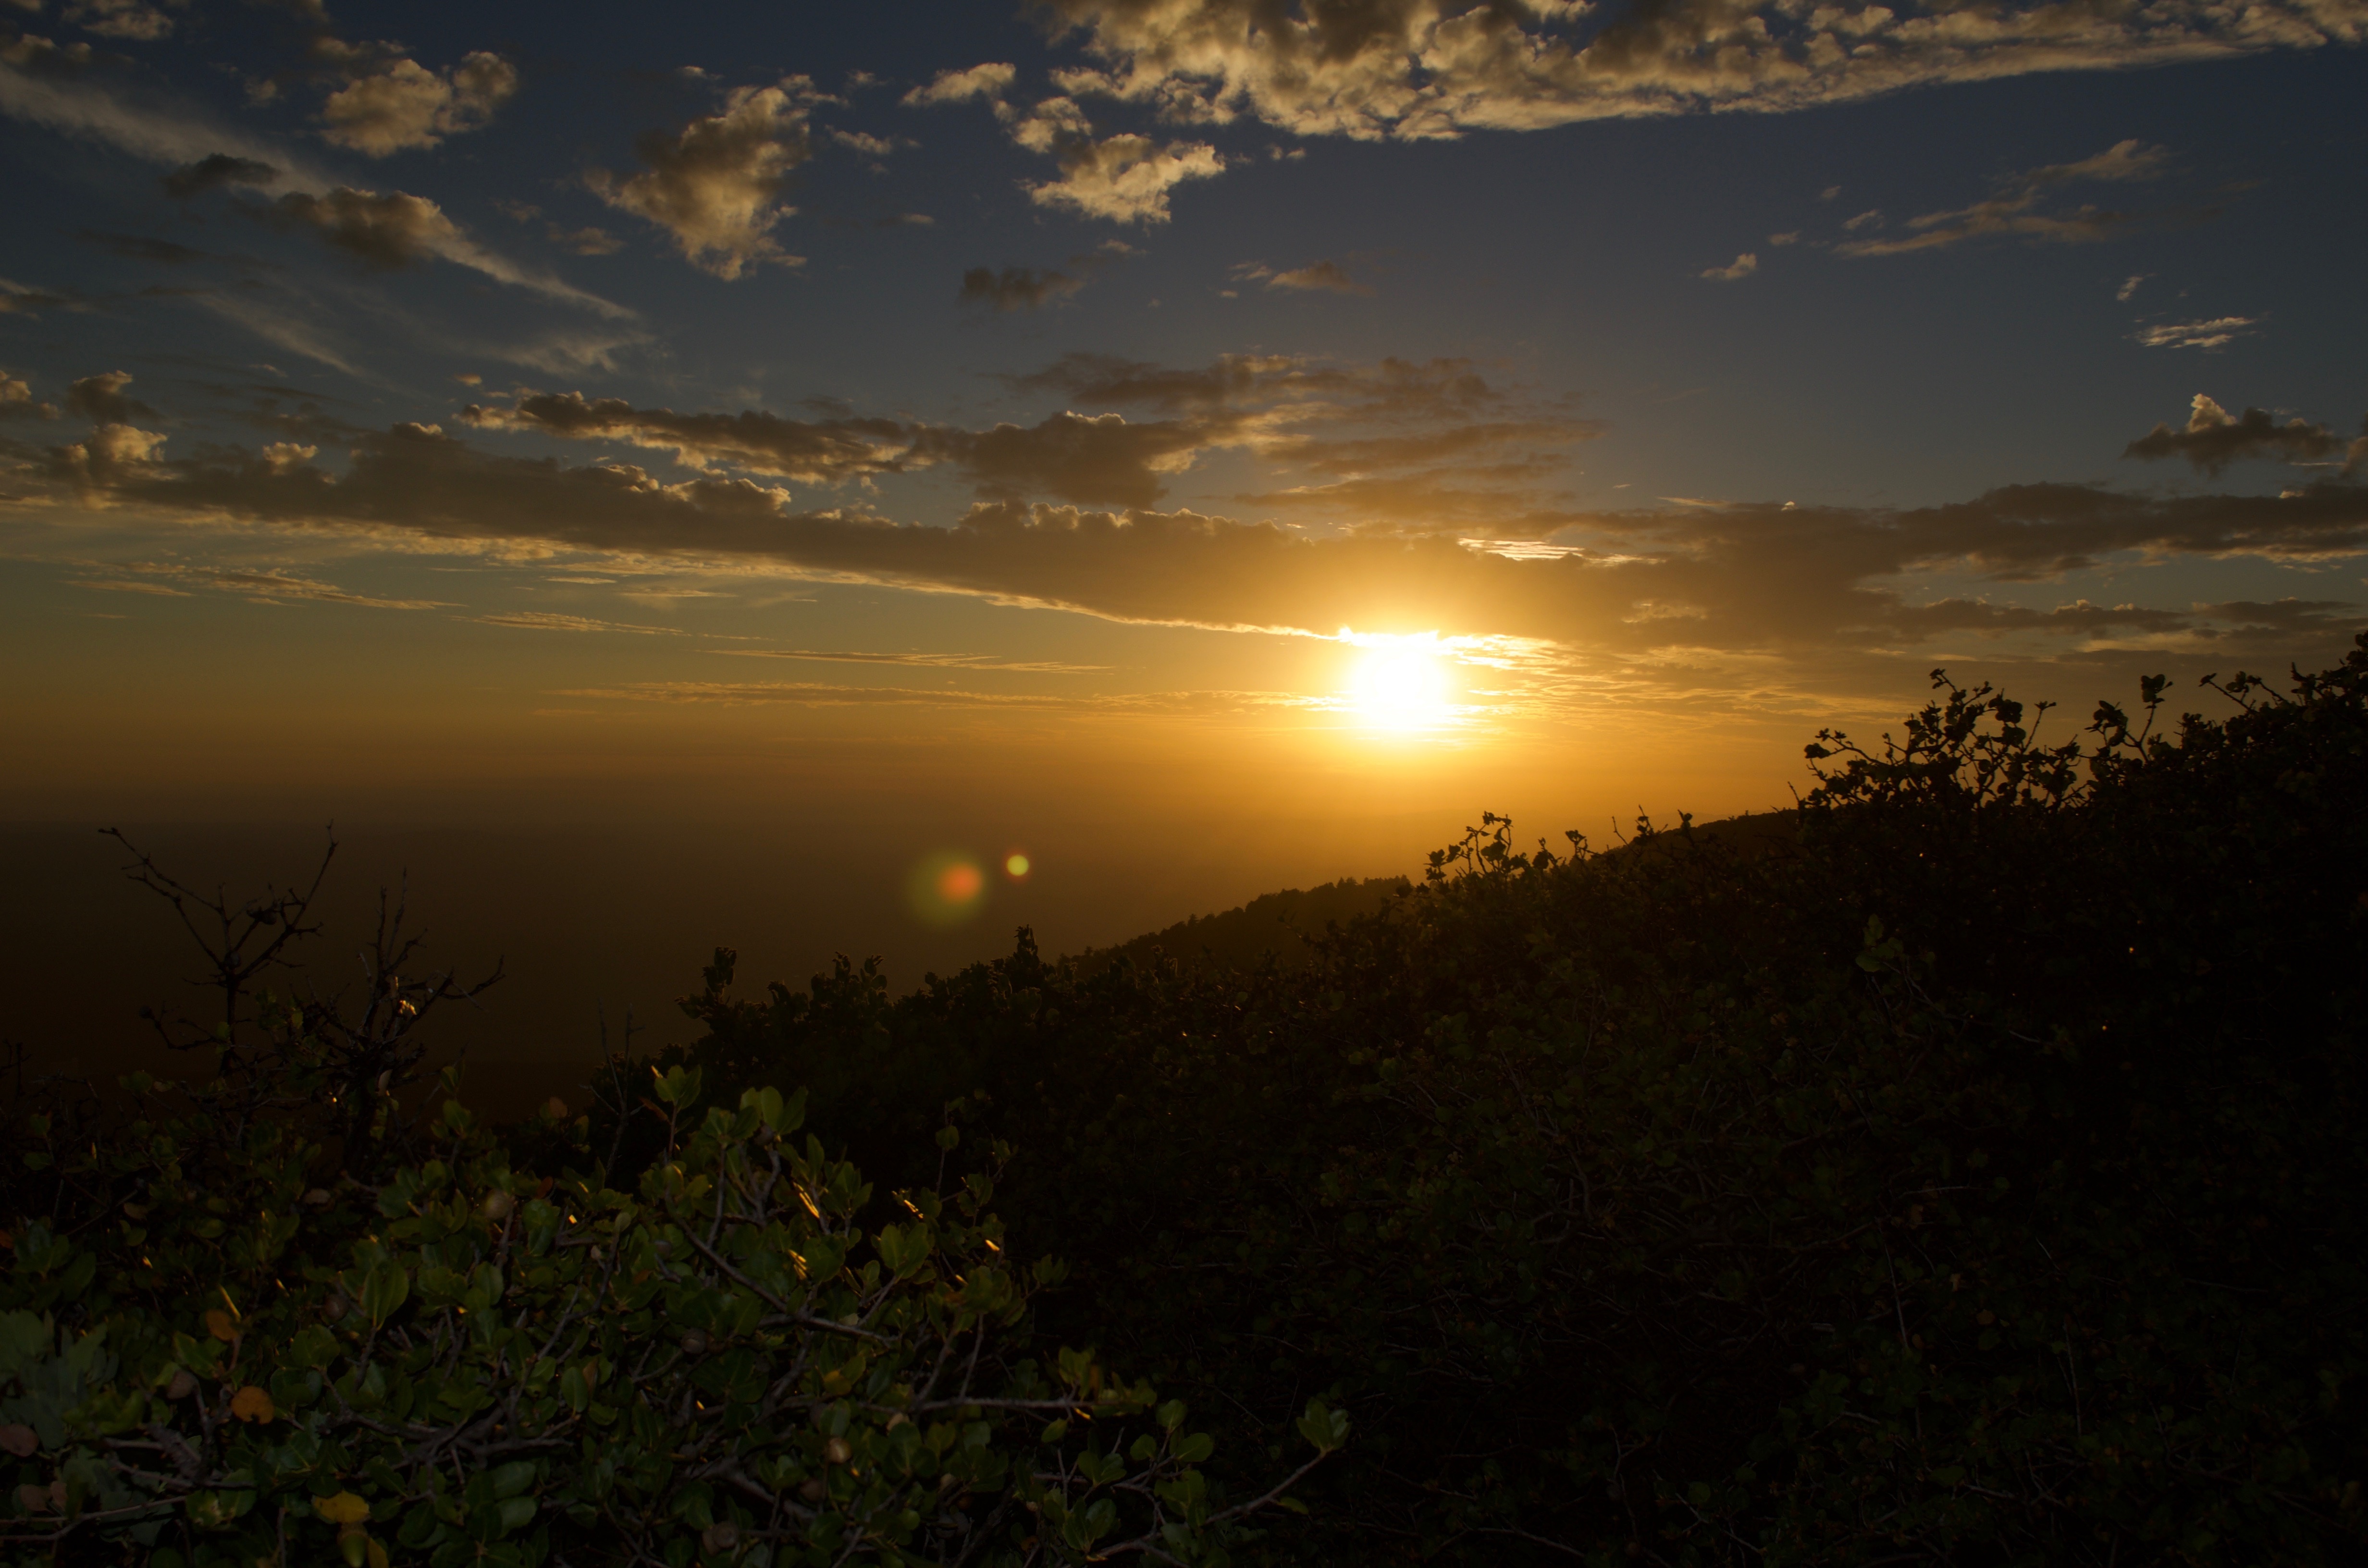
nature, horizon, mountain, cloud, sky, sun, sunrise, sunset, field, sunlight, morning, hill, dawn, atmosphere, dusk, evening, afterglow, atmospheric phenomenon, red sky at morning